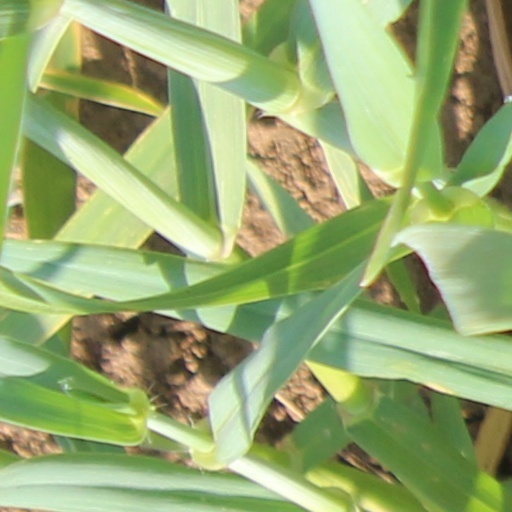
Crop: wheat